Richard Grenell

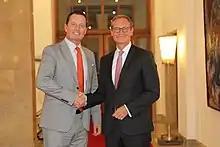
Grenell (left) with Berlin Governing Mayor Michael Müller in 2018

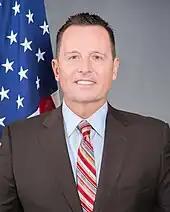
Ambassador portrait

In September 2017, Trump nominated Grenell to become the United States ambassador to Germany. After a significant delay, the United States Senate confirmed Grenell 56 – 42 on April 26, 2018. Grenell was sworn in by Vice President Mike Pence on May 3, 2018, making him the highest-ranking openly gay U.S. ambassador. Grenell was also under consideration for the posts of U.S. ambassador to NATO and U.S. ambassador to the United Nations, the latter position being filled by Ambassador Kelly Craft.